Primary tumors of the heart

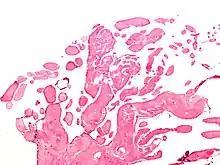
Micrograph of a papillary fibroelastoma, a benign tumor of heart valves. H&E stain.

Primary tumors of the heart are extremely rare tumors that arise from the normal tissues that make up the heart. The incidence of primary cardiac tumors has been found to be approximately 0.02%. This is in contrast to secondary tumors of the heart, which are typically either metastatic from another part of the body, or infiltrate the heart via direct extension from the surrounding tissues. Metastatic tumors to the heart are about 20 times more common than primary cardiac tumors.